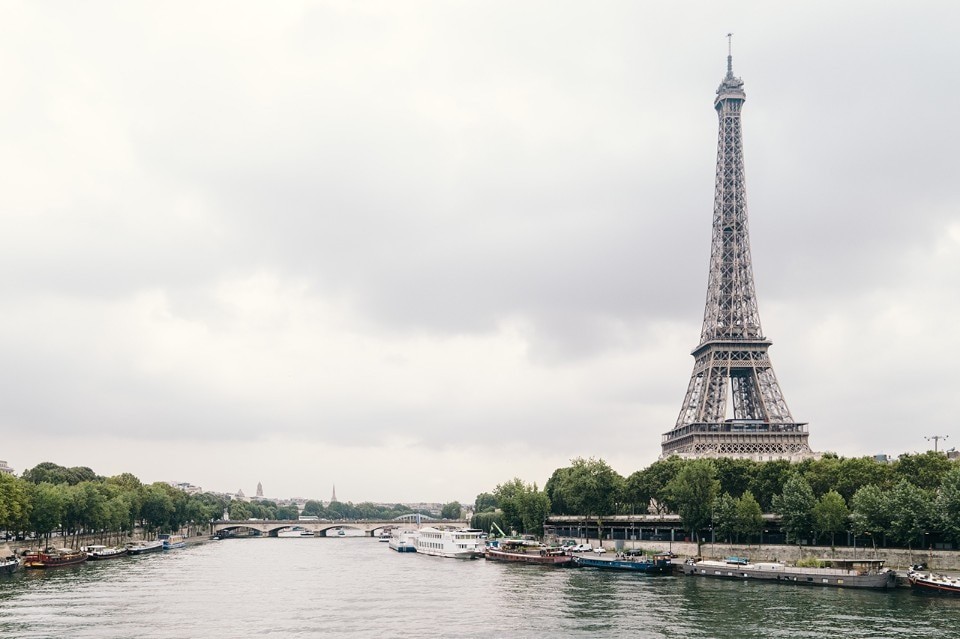
Landmark: Eiffel Tower